359th Siege Battery, Royal Garrison Artillery

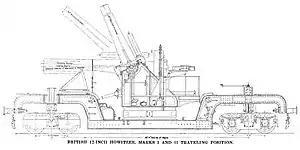
The BL 12-inch Mk I–III railway howitzer.

The battery was raised at Lavernock on 21 January 1917 under the auspices of the Glamorgan Royal Garrison Artillery, a unit of the Territorial Force (TF) serving in No 26 Coastal Fire Command in South Wales, responsible for the defence of Swansea, Cardiff and Barry. Since 1914 the TF's coastal defence units had been supplying cadres of trained gunners to form new batteries of RGA siege guns for service on the Western Front. The Glamorgan RGA had already formed at least three such batteries (96th, 121st, and 172nd).